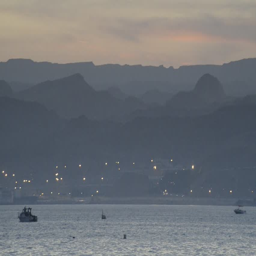
fishing boat at the gulf